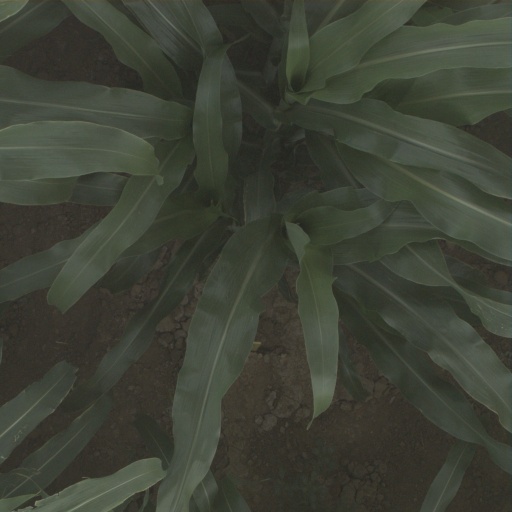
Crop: sorghum